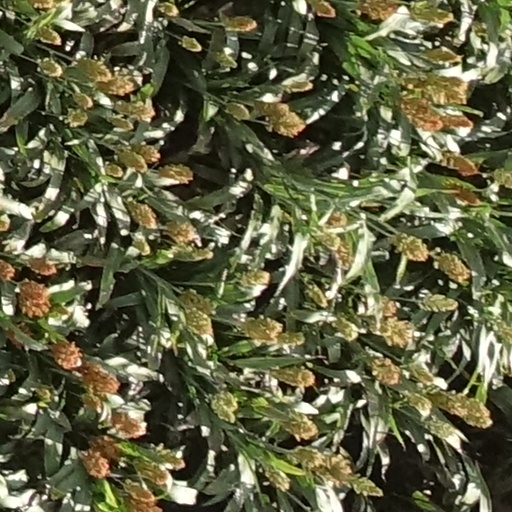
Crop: sorghum